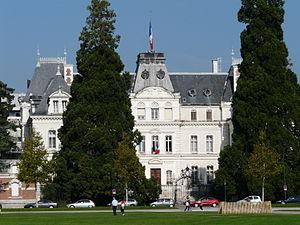
La préfecture de Haute-Savoie à Annecy
Annecy est une ville française, chef-lieu et préfecture du département de la Haute-Savoie en région Auvergne-Rhône-Alpes. Au nord des Alpes françaises, après Genève à 40 km au nord, Annecy fait partie de l'axe des agglomérations du sillon alpin en alignement avec Chambéry puis Valence et Grenoble.
Cet article recense les hôtels de préfecture des subdivisions territoriales françaises, c'est-à-dire les édifices hébergeant les services des préfectures en France.
Léon Charvet, né le 15 mai 1830 à Lyon et mort en 1916 à Paris, est un architecte et écrivain français.